Jim Rosborough

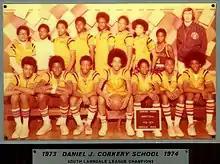
Rosborough with his team at Corkery, 1974

Following college, Rosborough completed a year of law school before beginning his career as a teacher at the Daniel J. Corkery School on Chicago's west side. In 1970, he volunteered to organize and coach the eighth grade basketball team and across four seasons, would lead the team to 127 wins and 22 losses. Recounting those days coaching and teaching in Chicago in a 2019 interview, Rosborough said, “I loved that. I taught classes during the day. We had a really good team. I’m thinking in four years there we won a hundred-some games traveling all over the Chicago area.” It was during this time that Rosborough became familiar with the Chicago basketball high school scene which would lead to his first collegiate coaching position at Iowa.